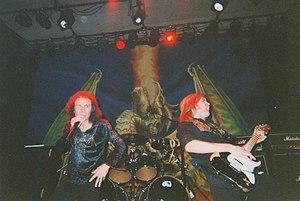
DIO et Doug Aldrich, le 30 septembre 2002 au Divan du Monde, Paris
Dio est un groupe de heavy metal américain, originaire de Cortland, à New York. Il est formé en 1982 et dirigé par le chanteur Ronnie James Dio, après son départ de Black Sabbath dans l'intention de former un nouveau groupe avec son ami Vinny Appice, également ancien membre de Black Sabbath. Le nom Dio signifie « Dieu » en italien. Le groupe compte un total de dix albums studio, de nombreux changements dans son formation, dont Ronnie James Dio étant autrefois le seul premier membre restant du groupe. Les guitaristes membres du groupe incluent Craig Goldy, Doug Aldrich, Vivian Campbell, Tracy G, Jake E. Lee et Rowan Robertson. Le groupe s'éteint en 2010 lorsque Ronnie James Dio décède d'un cancer de l'estomac à l'âge de 67 ans. Le groupe compte plus de 10 millions d'exemplaires vendus à travers le monde.